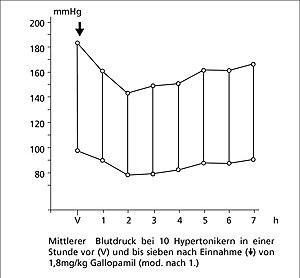
hypertension arterielle